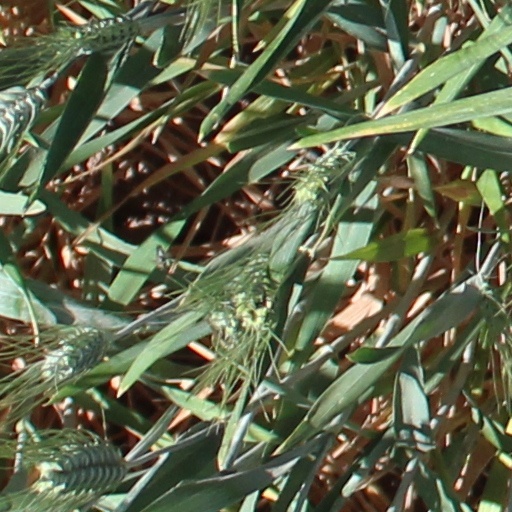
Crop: wheat